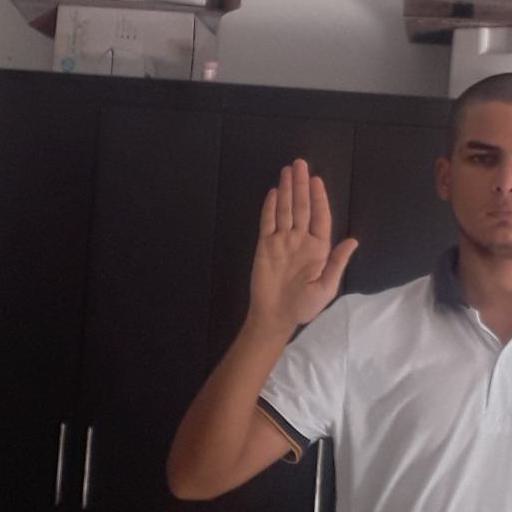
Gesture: stop